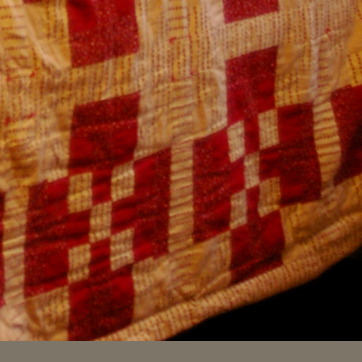
Material: fabric